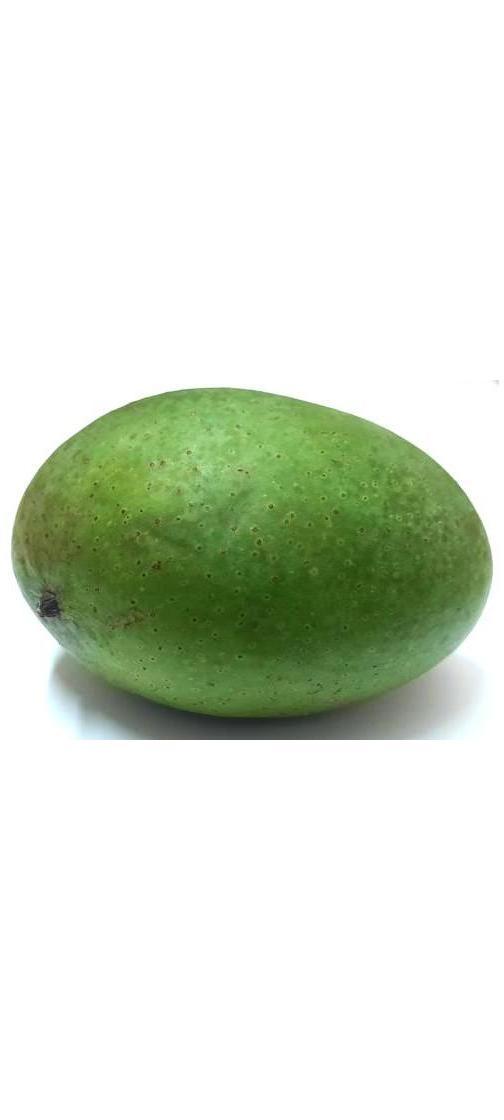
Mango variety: Ashshina Zhinuk